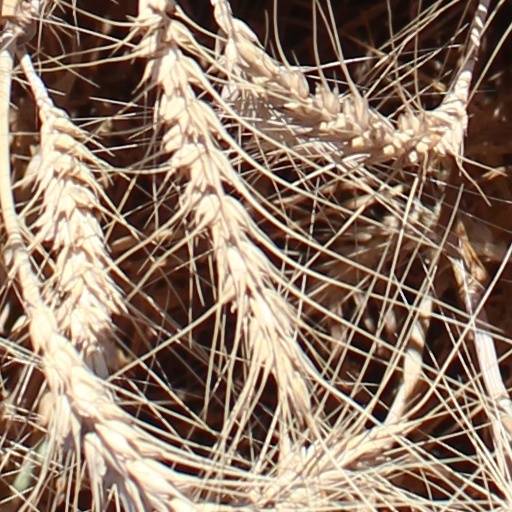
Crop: wheat